Susanna Farm

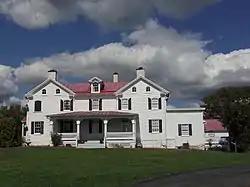
Susanna Farm, September 2012

Susanna Farm is a historic home located at Dawsonville, Montgomery County, Maryland, United States. It is an L-shaped, -story frame dwelling house. The last major change occurred when the house was doubled in size and value by Benjamin F. Dyson in 1877–78, who renovated it in the Italianate style. Five outbuildings stand on the property, including a stone kitchen/slave quarters and meat house which are believed to be contemporary with the house, an 1870s frame bank barn, and 20th century farm buildings.